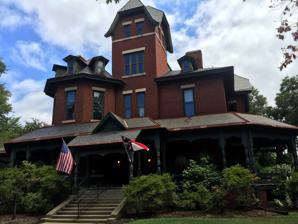
Building: Hawkins-Hartness House
Country: United States of America
Year built: 1880
Historic house in North Carolina, United States United States historic place Hawkins-Hartness House U.S. National Register of Historic Places Exterior and a central tower Show map of North Carolina Show map of the United States Location 310 N. Blount St., Raleigh, North Carolina Coordinates 35°48′19″N 78°36′57″W / 35.80528°N 78.61583°W / 35.80528; -78.61583 Area 0.5 acres (0.20 ha) Built c. 1880 ( 1880 ) Architectural style Eastlake NRHP reference No. 72000999 Added to NRHP February 1, 1972 Hawkins-Hartness House is a historic house in Raleigh, North Carolina . It was built around 1880 in the Eastlake style . It houses the office of the Lieutenant Governor of North Carolina . History The Hawkins-Hartness House was built around 1880 for Dr. and Mrs. Alexander B. Hawkins. It is a 2 1 ⁄ 2 -story, Eastlake-style brick dwelling with a four-story tower and numerous two-story projections. It features a one-story hip-roof Eastlake movement style front porch. In 1928, the house was purchased by Annie Sloan Hartness, the wife of North Carolina Secretary of State James A. Hartness. The house has been converted from a residence to a state office building, housing the office of the Lieutenant Governor of North Carolina . It was listed on the National Register of Historic Places in 1972. See also North Carolina Executive Mansion North Carolina Governor's Western Residence References